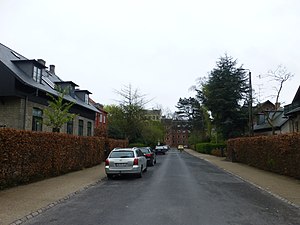
Rosenvænget / Historie
Rosenvængets Allé set fra Rosenvængets Hovedvej. Thorvald Krak boede i villaen til venstre.
Rosenvænget er et villakvarter på Østerbro i København og formentlig Danmarks ældste villakvarter, grundlagt 1857. Dets udstrækning begrænses omtrent af gaderne Rosenvængets Sideallé, Holsteinsgade, Livjægergade, Næstvedgade, Strandboulevarden, Nordre Frihavnsgade og Ved Vænget.